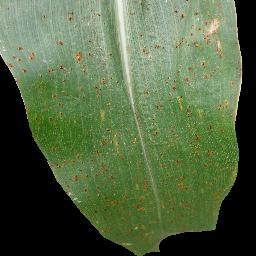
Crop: corn
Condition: (maize)_common_rust